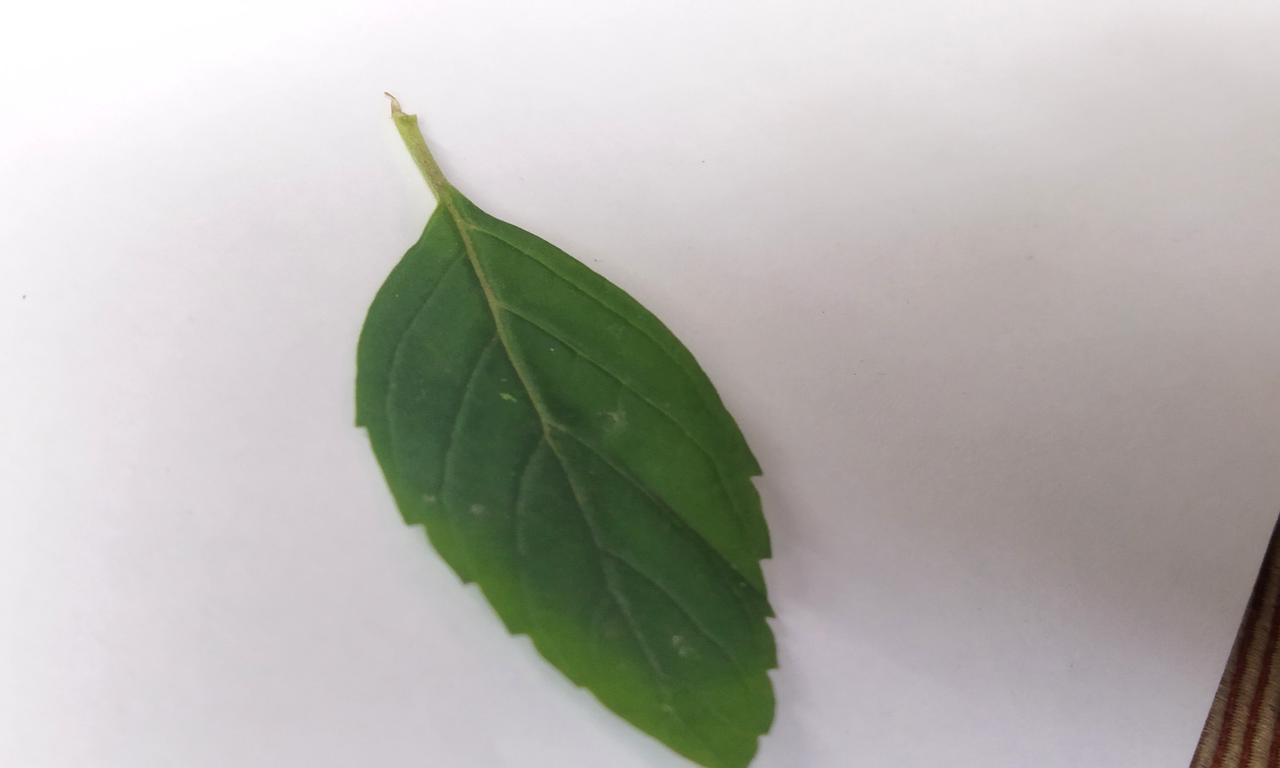
Label: Fresh